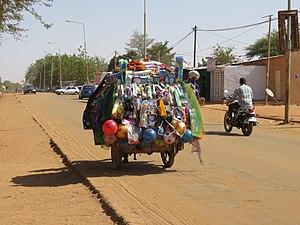
Camion de chargements au départ de Niamey (Niger)